Isabelo de los Reyes

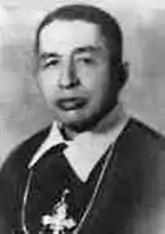
Isabelo Valentin "Beluco" L. de los Reyes Jr., son of Isabelo Sr.

In 1884, at the age of 20, de los Reyes married Josefa Sevilla, the daughter of Gregorio Sevilla, the "capitan" of Malabon. He and his wife had ten children. His wife died of illness in 1897 while he was in Bilibid prison.